Jürgen Roters

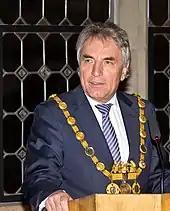
Jürgen Roters, 2012

Jürgen Roters (born 15 January 1949 in Coesfeld, North Rhine-Westphalia) is a German politician and member of the Social Democratic Party of Germany (SPD), as well as a former middle-distance runner. He was mayor of Cologne from 2009 to 2015. Roters studied law from 1968 until 1974, is married and has three children.